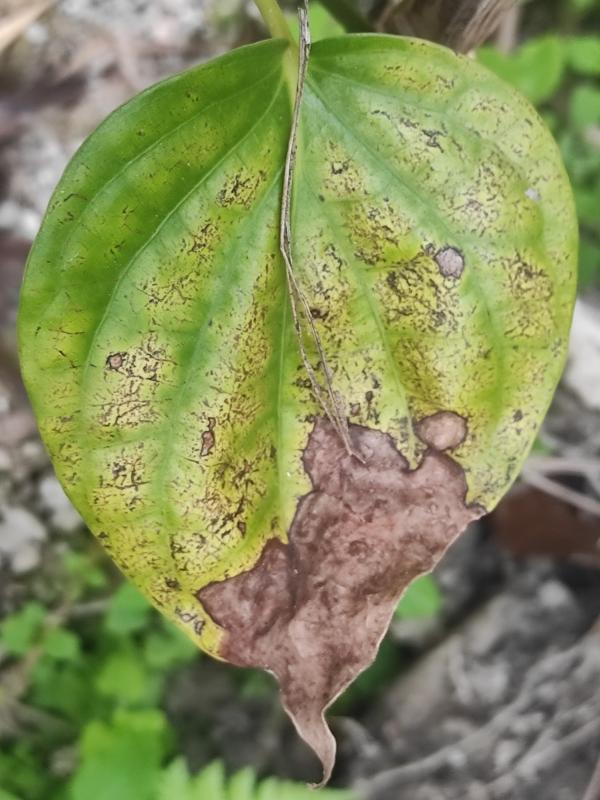
Label: Fungal_Brown_Spot_Disease